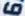
Number: 6